Sudirman

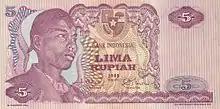
Sudirman on a 5 rupiah banknote, issued in 1968

This rebellion, and ongoing political instability, sapped Sudirman of much of his remaining strength. On 5 October 1948, after celebrations of the military's third anniversary, Sudirman collapsed. After being examined by numerous doctors, he was diagnosed with tuberculosis. At the end of the month he was brought to Panti Rapih Hospital and had his right lung collapsed, in hope that it would stop the spread of the disease. During his time at the hospital, he delegated most of his duties to Nasution. However, the two continued to discuss plans for the war against the Dutch, and Sudirman continued to receive status reports. They agreed that guerrilla warfare, which had been applied on raids into Dutch-held territory since May, would be best suited for their needs; towards this goal, Sudirman issued a general order on 11 November, with Nasution handling most of the preparations. Sudirman was released from the hospital on 28 November 1948.